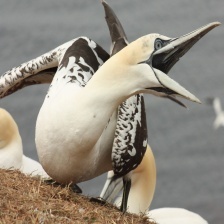
Species: NORTHERN GANNET
Scientific name: MORUS BASSANUS